Thomas G. Pullen

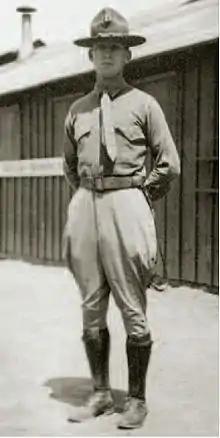
Thomas Granville Pullen Jr. As a Marine recruit in 1917

At the end of the school year pullen enlisted in the United States Marine Corps and sent to the Marine Corps Recruit Depot, Parris Island, South Carolina.